Feng shui

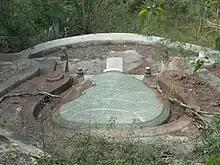
A traditional turtle-back tomb of southern Fujian, surrounded by an omega-shaped ridge protecting it from the "noxious winds" from the three sides

"Qi" (pronounced "chee") is a movable positive or negative life force which plays an essential role in feng shui. The "Book of Burial" says that burial takes advantage of "vital" qi"". The goal of feng shui is to take advantage of vital" qi" by appropriate siting of graves and structures.